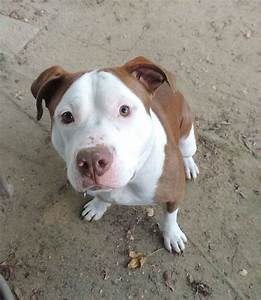
Label: cane